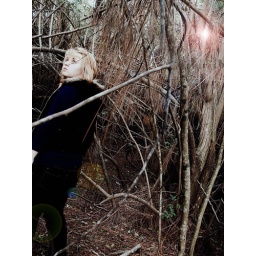
31/365-I hear you're somewhere in the sand and oh how I wish I was an ocean